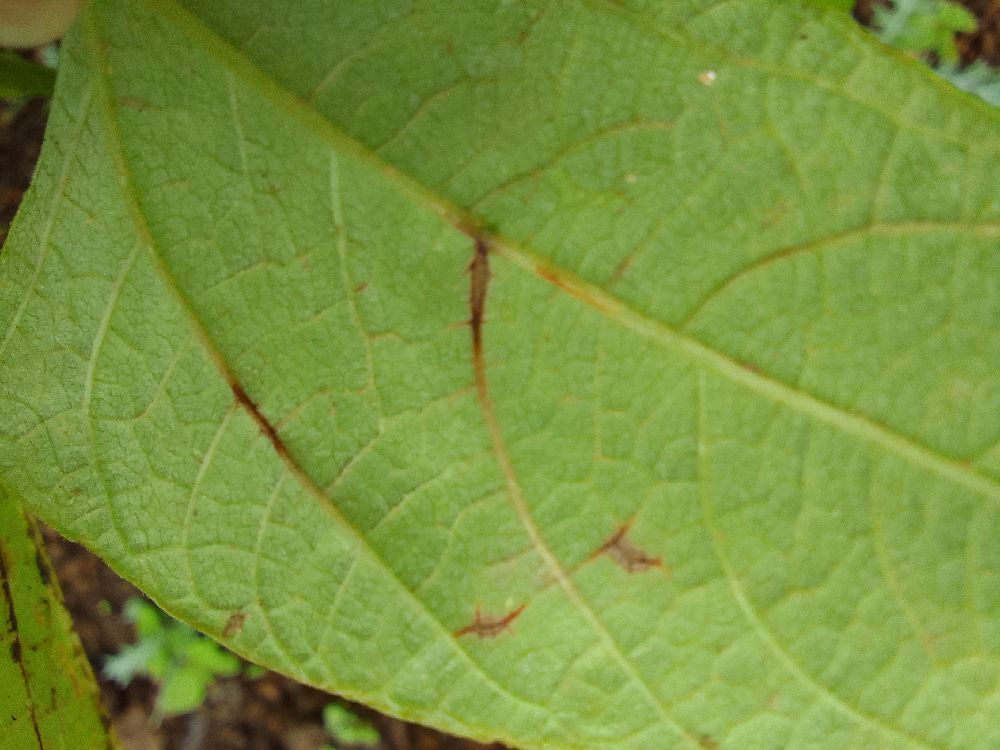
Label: anthracnose